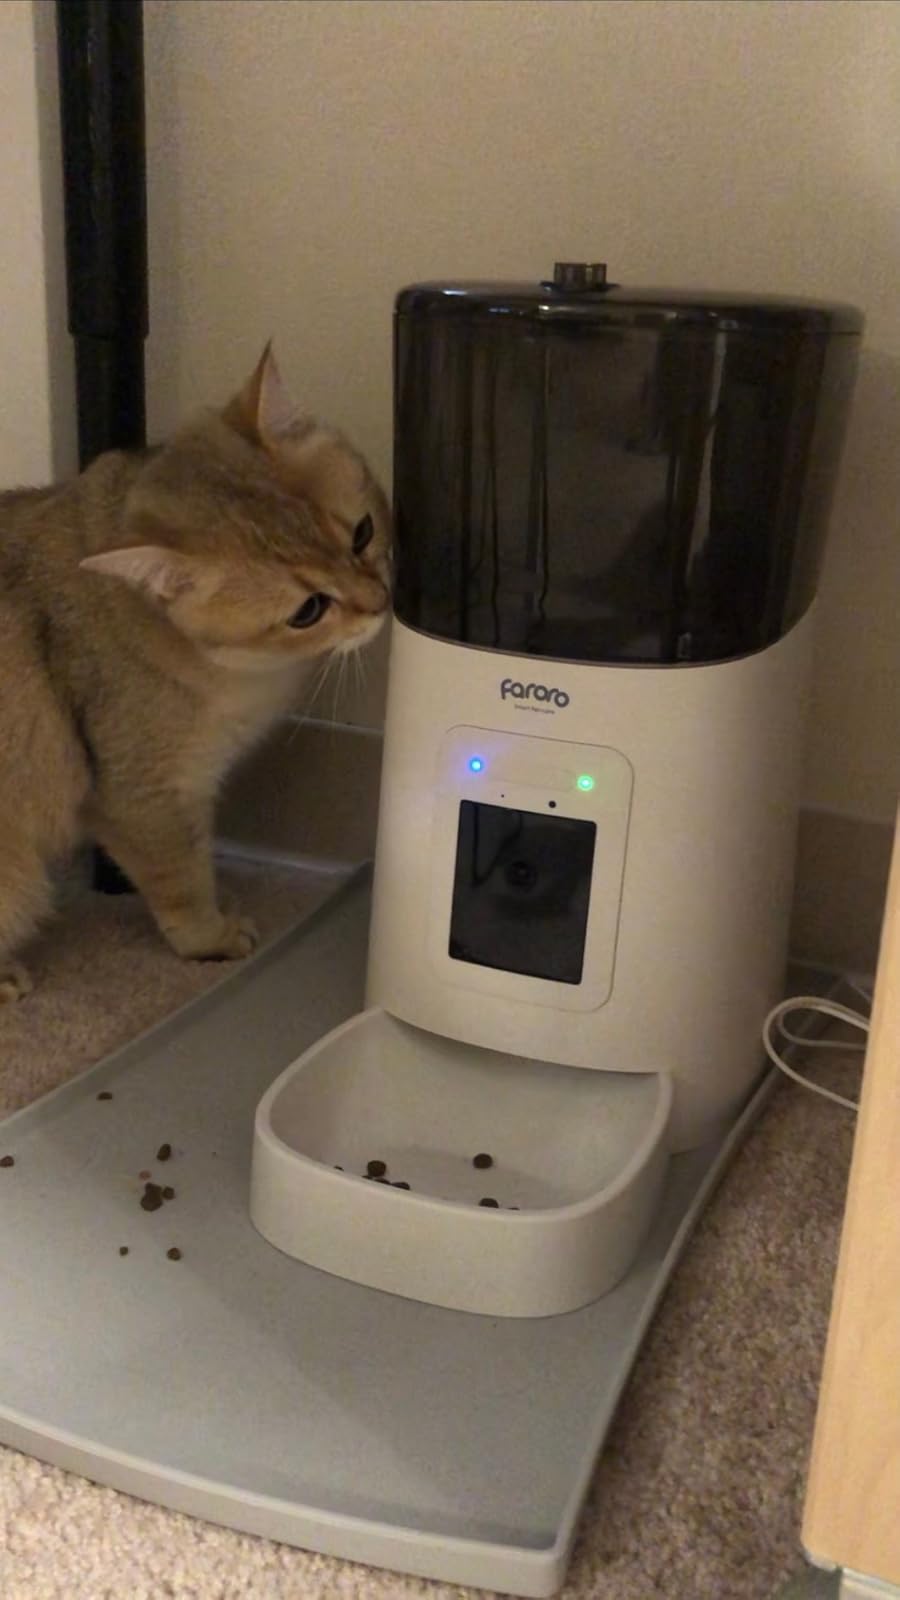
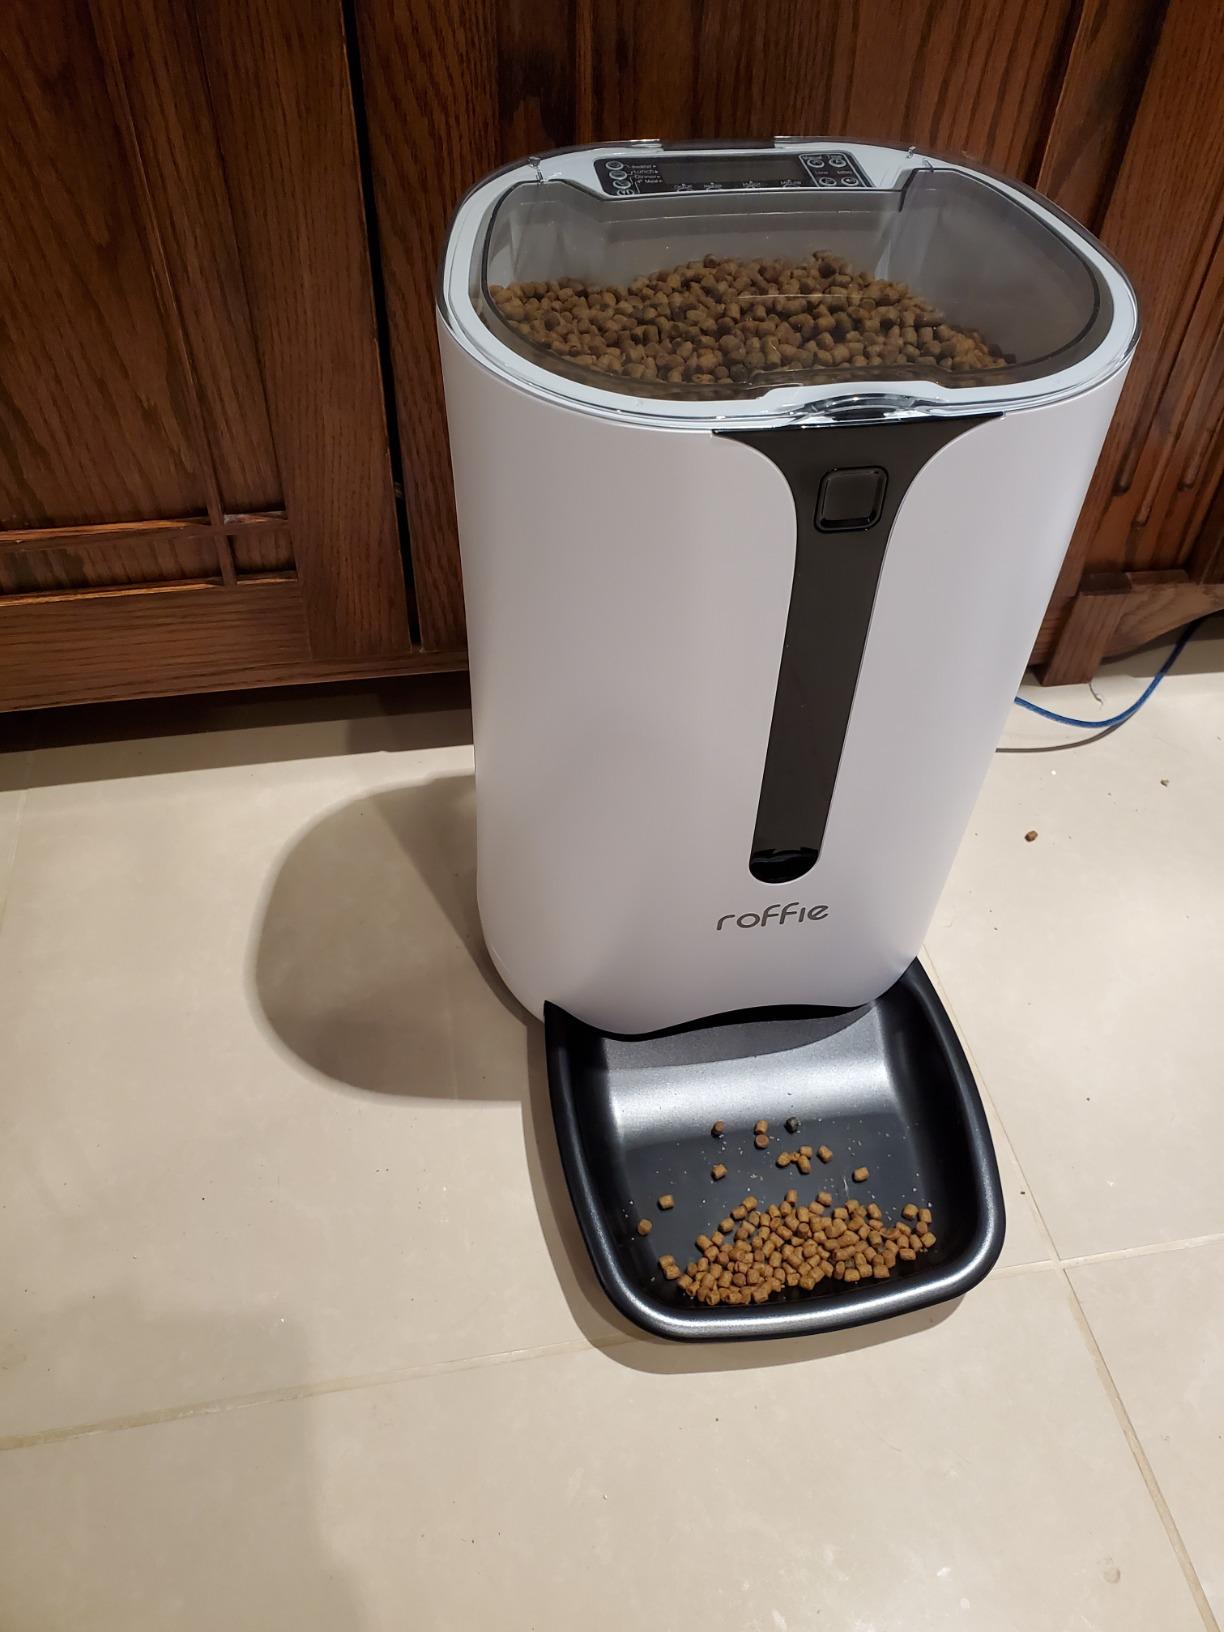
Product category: items_feeder
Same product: no